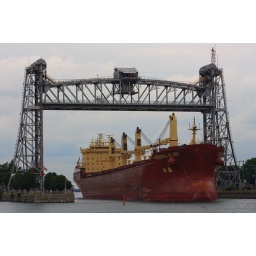
Ship passing under canal bridge and heading for open water in Lake Erie.